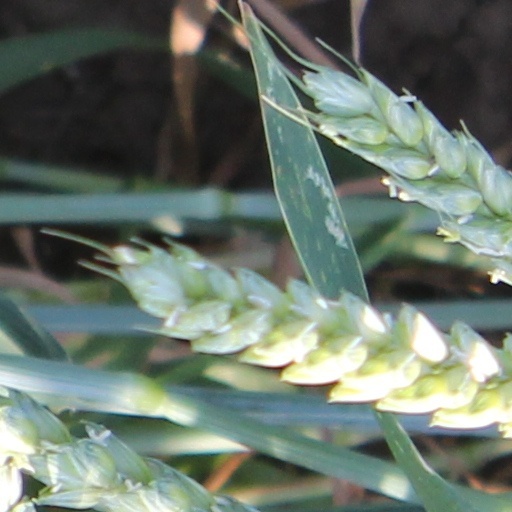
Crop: wheat